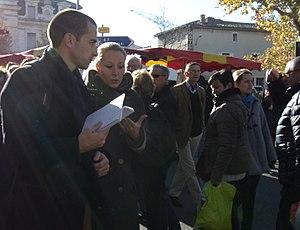
foire de la Saint Siffrein 2015 à Carpentras
Marion Maréchal, née le 10 décembre 1989 à Saint-Germain-en-Laye, est une femme politique française. Elle utilise comme nom d'usage Marion Maréchal-Le Pen entre 2010 et 2018.